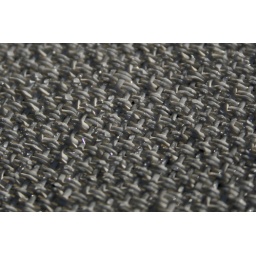
Shallow depth of field shot of woven plastic canvas sun lounger covered in water droplets!